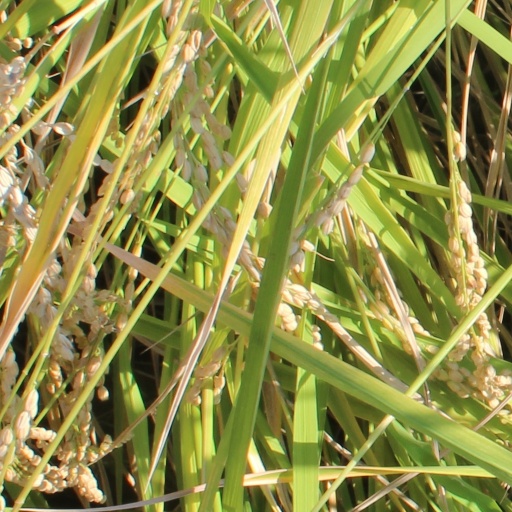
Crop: rice